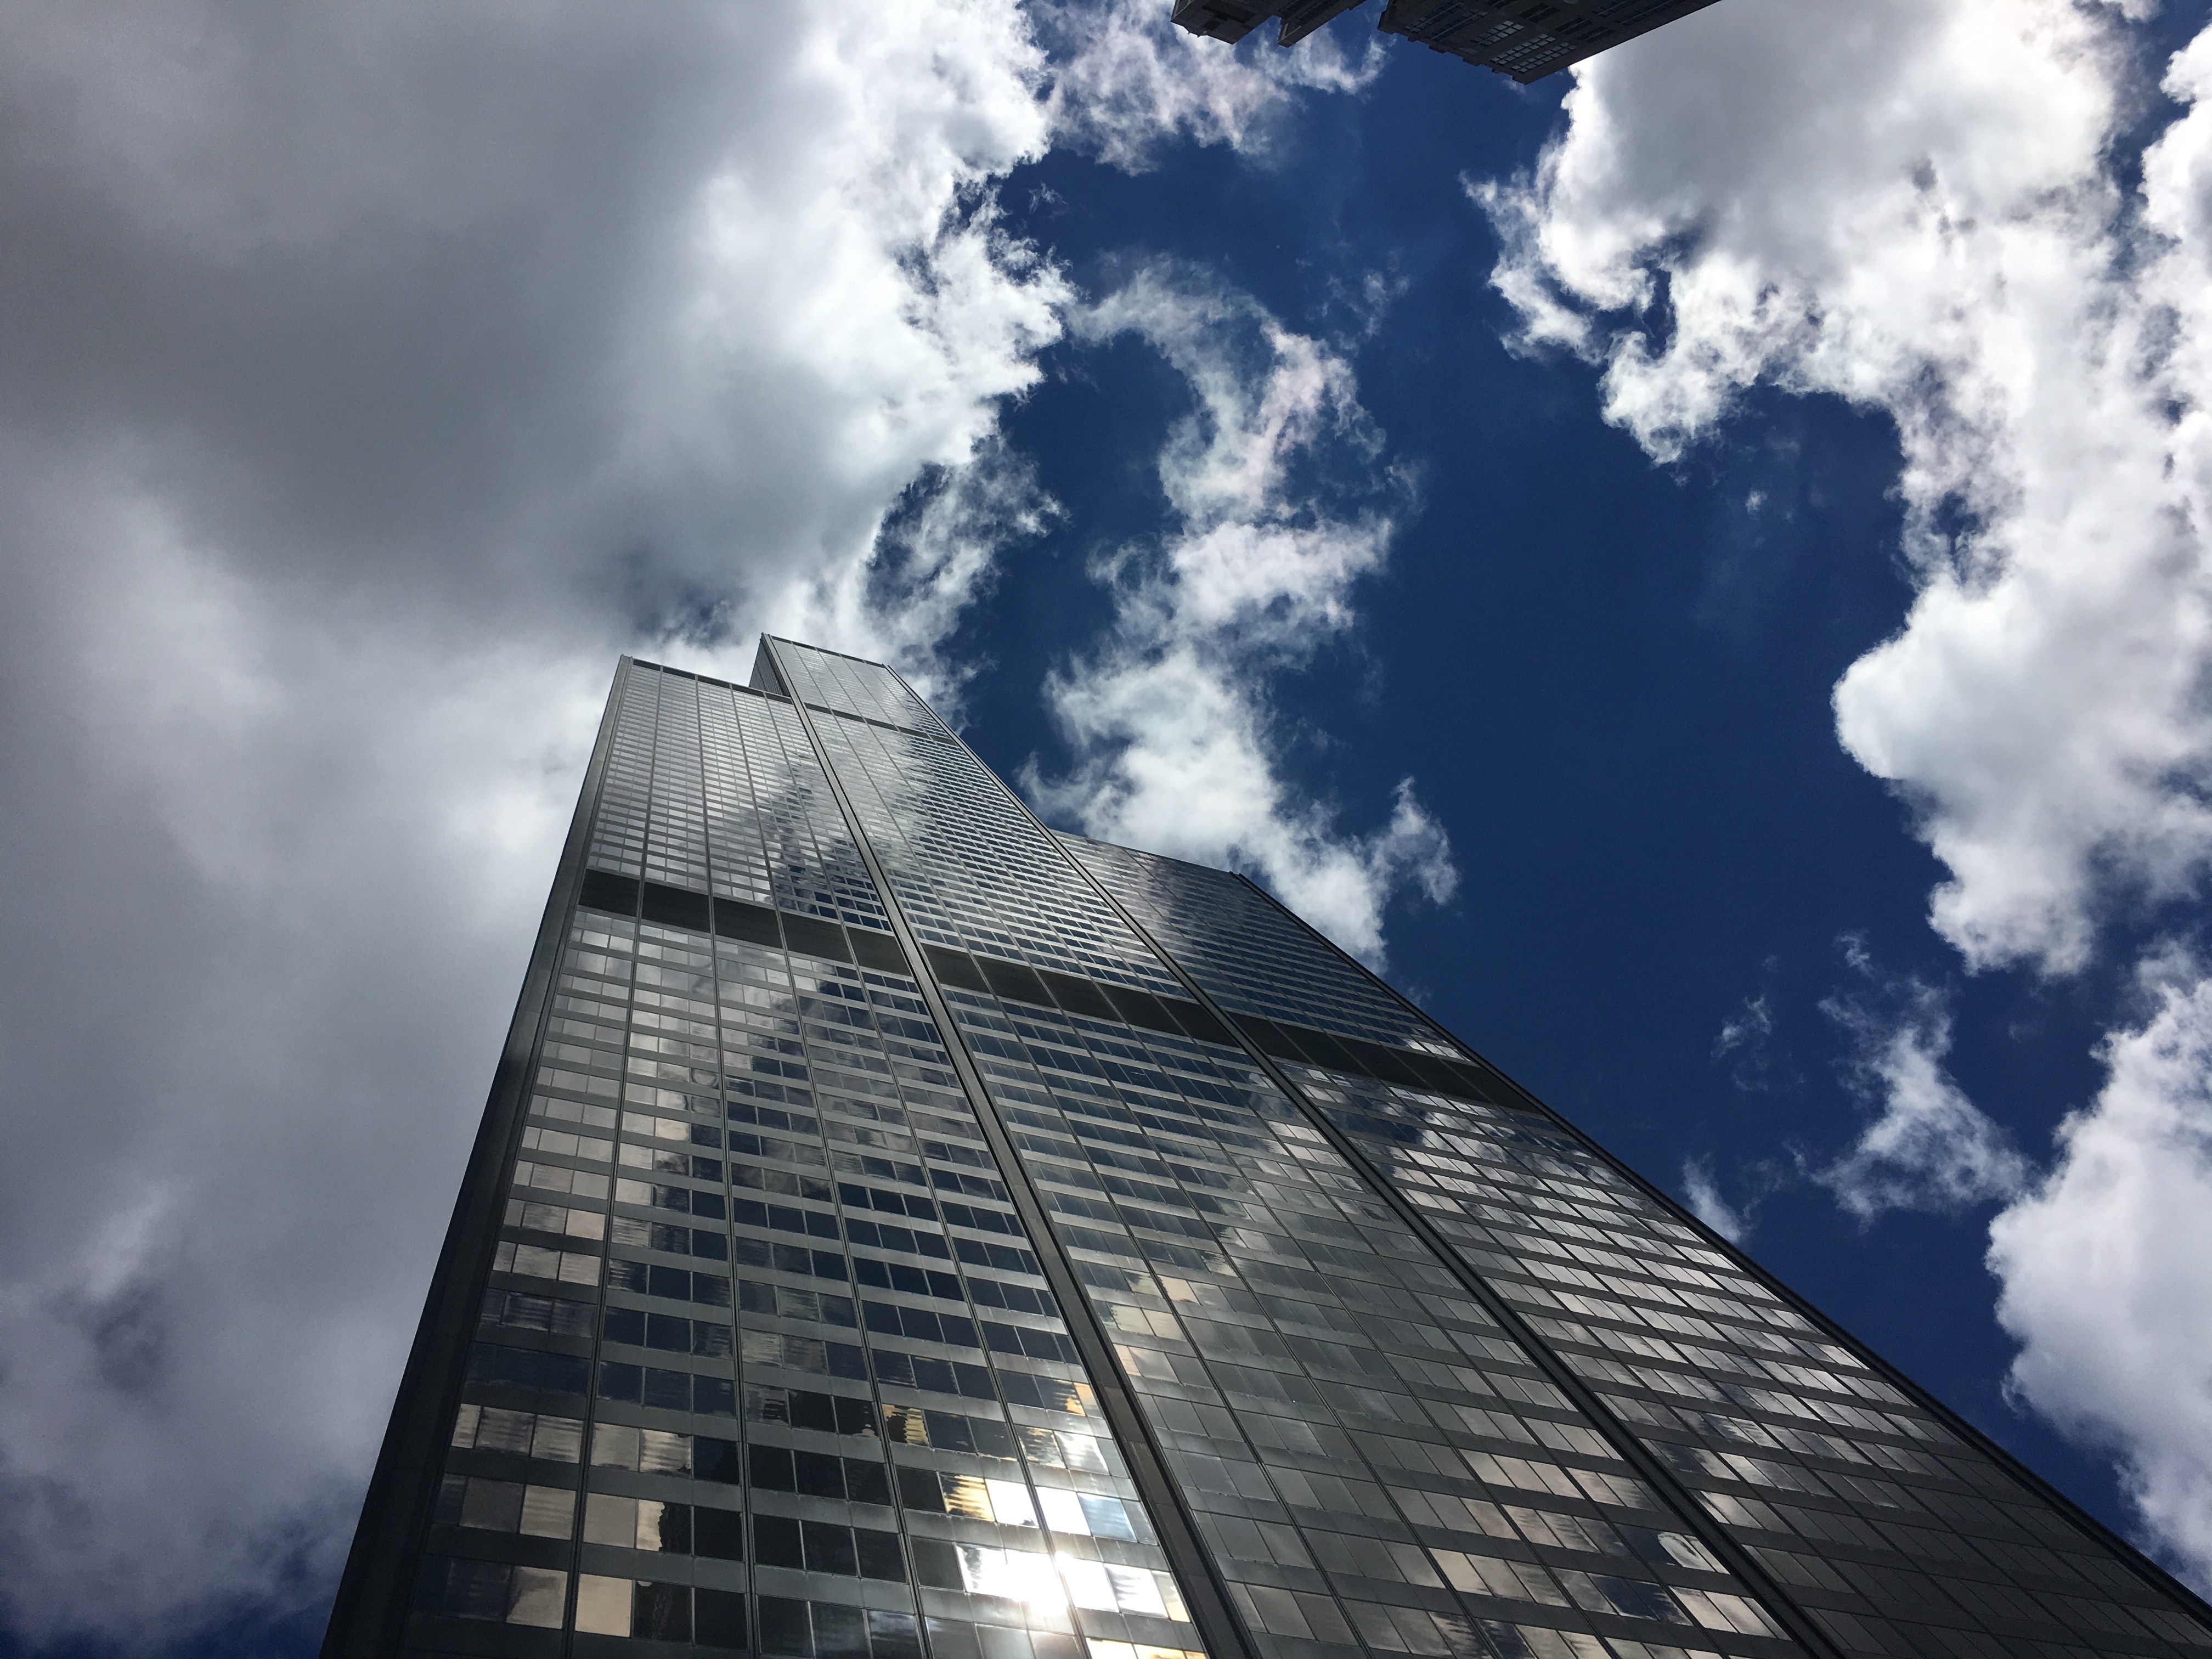
cloud, architecture, sky, house, sunlight, cloudy, glass, building, skyscraper, reflection, tower, landmark, facade, blue, tower block, blue sky, clouds, windows, tall, meteorological phenomenon, urban area, atmosphere of earth, low angle photography